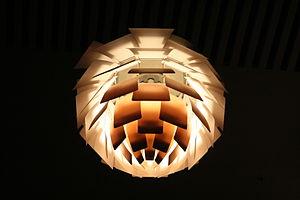
Poul Henningsen, est un écrivain et architecte danois, qui fut une figure emblématique de la vie culturelle danoise pendant les deux guerres mondiales. Au Danemark, il est surnommé PH.